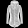
Label: Coat